Spuds MacKenzie

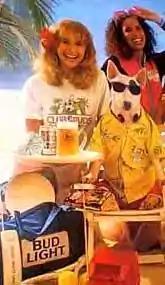
Spuds MacKenzie in an ad.

Spuds MacKenzie ("The Original Party Animal") is a fictional bull terrier dog character used for an extensive advertising campaign marketing Bud Light beer in the late 1980s. The Spuds MacKenzie mascot and campaign was the idea of a 23-year-old art director, Jon Moore. At the time, he was working at Needham, Harper, and Steers, a Chicago advertising agency. The dog first showed up in a Bud Light Super Bowl XXI ad in 1987.